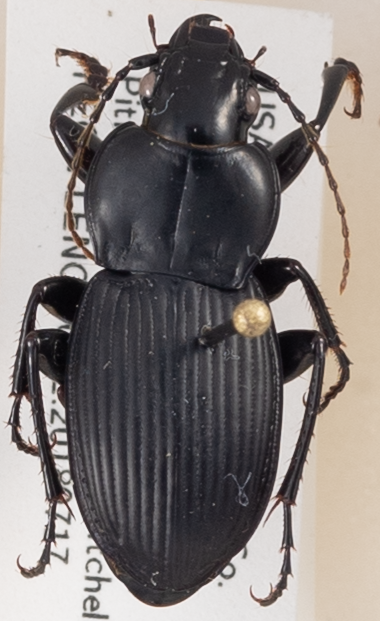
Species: Cyclotrachelus hypherpiformis
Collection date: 2018-07-17 04:00:00
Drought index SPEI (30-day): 0.114
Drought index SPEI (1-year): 0.058
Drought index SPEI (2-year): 0.39